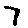
Label: 7